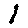
Label: 1